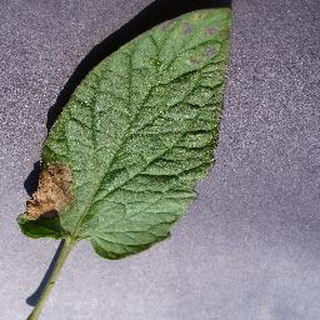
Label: tomato_late_blight